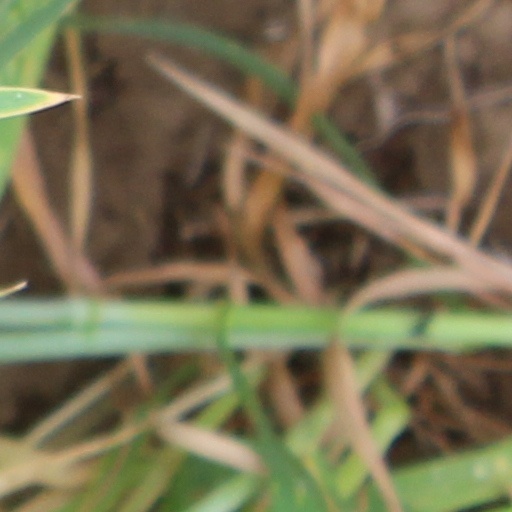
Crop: wheat